Poohla

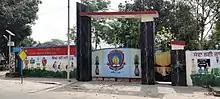
Entrance of government senior secondary school Poohla (Bathinda)

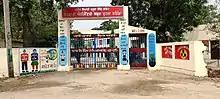
Entrance of Govt. Elementary School Poohla (Bathinda)

Poohla is a village located in Bathinda district in Punjab, India. It is frequently confused with Poohla village in Amritsar, home to a notorious Sikh Nihang.